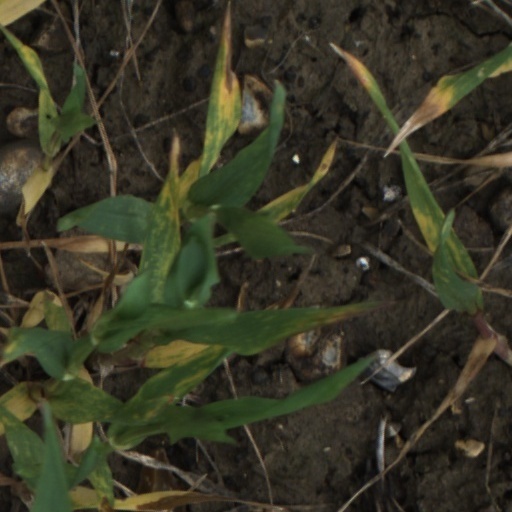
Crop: wheat